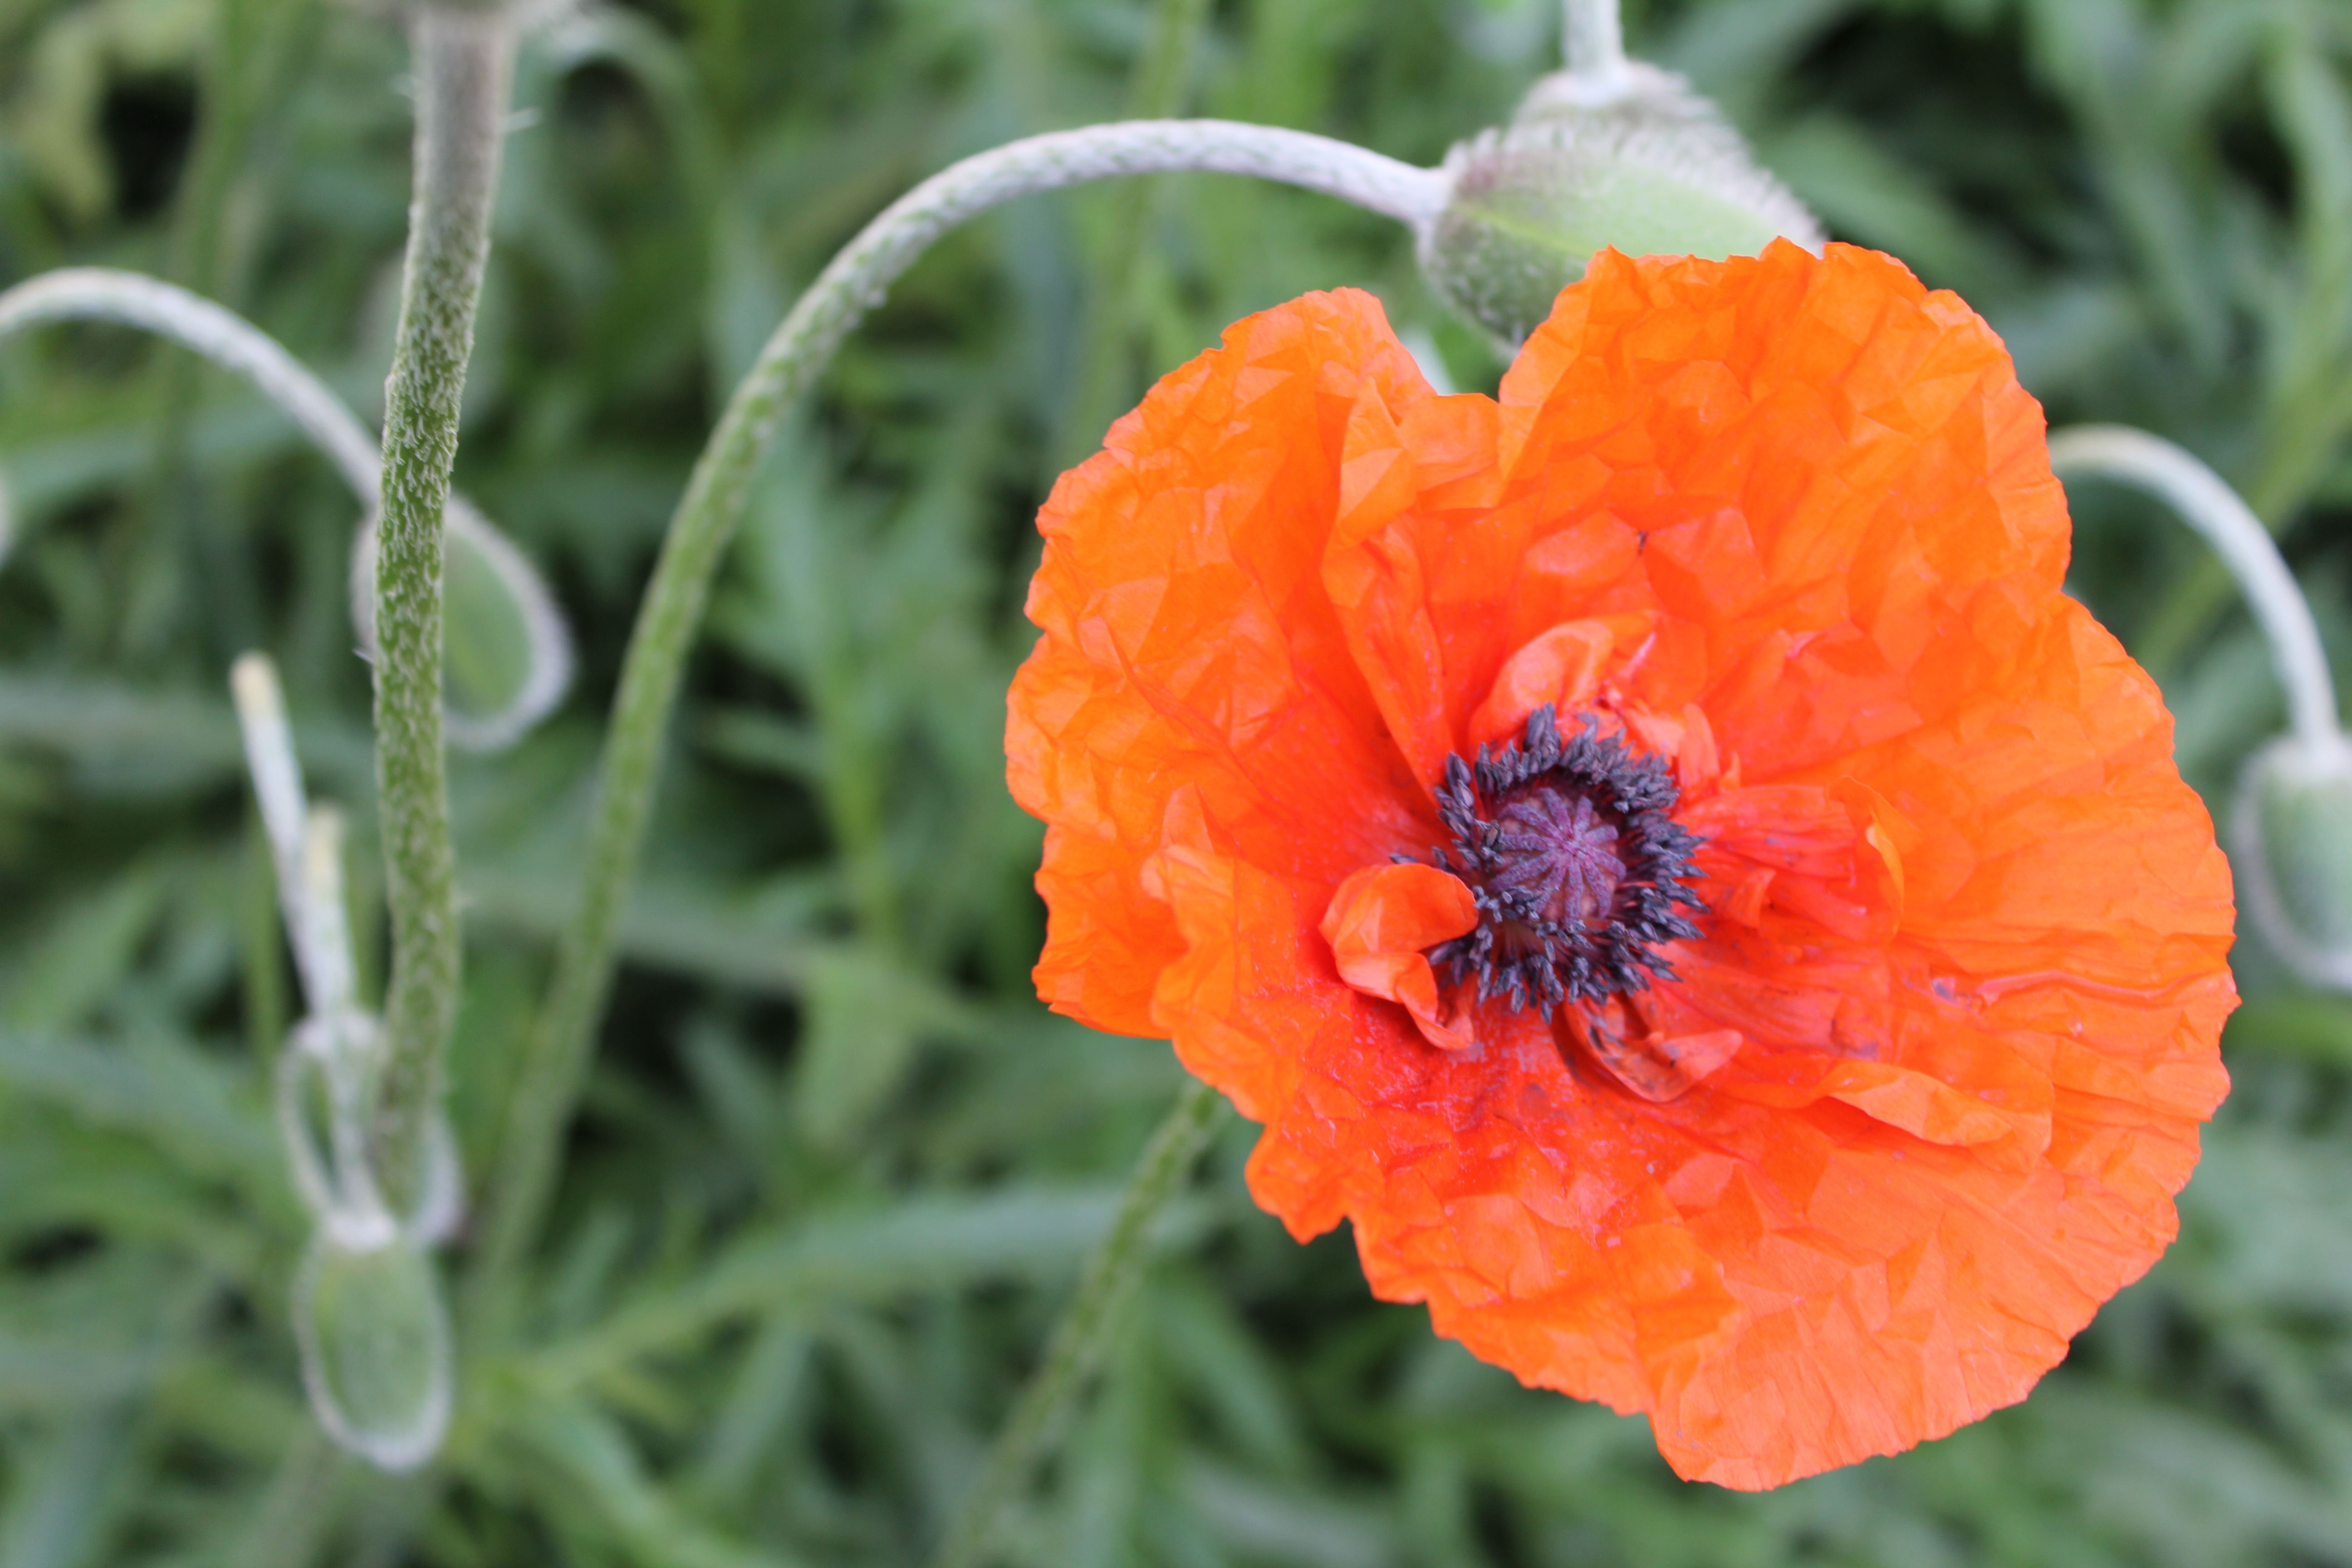
blossom, plant, stem, leaf, flower, petal, bloom, floral, environment, herb, natural, botany, agriculture, flora, botanical, wildflower, outdoors, vegetation, poppy, horticulture, coquelicot, organic, macro photography, flowering plant, annual plant, land plant, poppy family